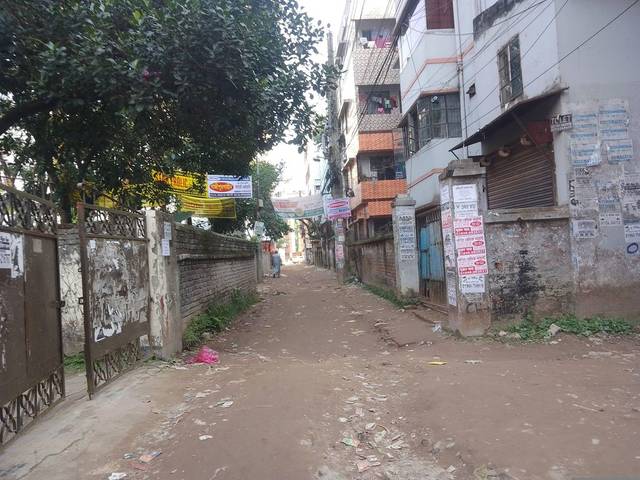
Region: Bangladesh
Coordinates: 24.002, 90.427